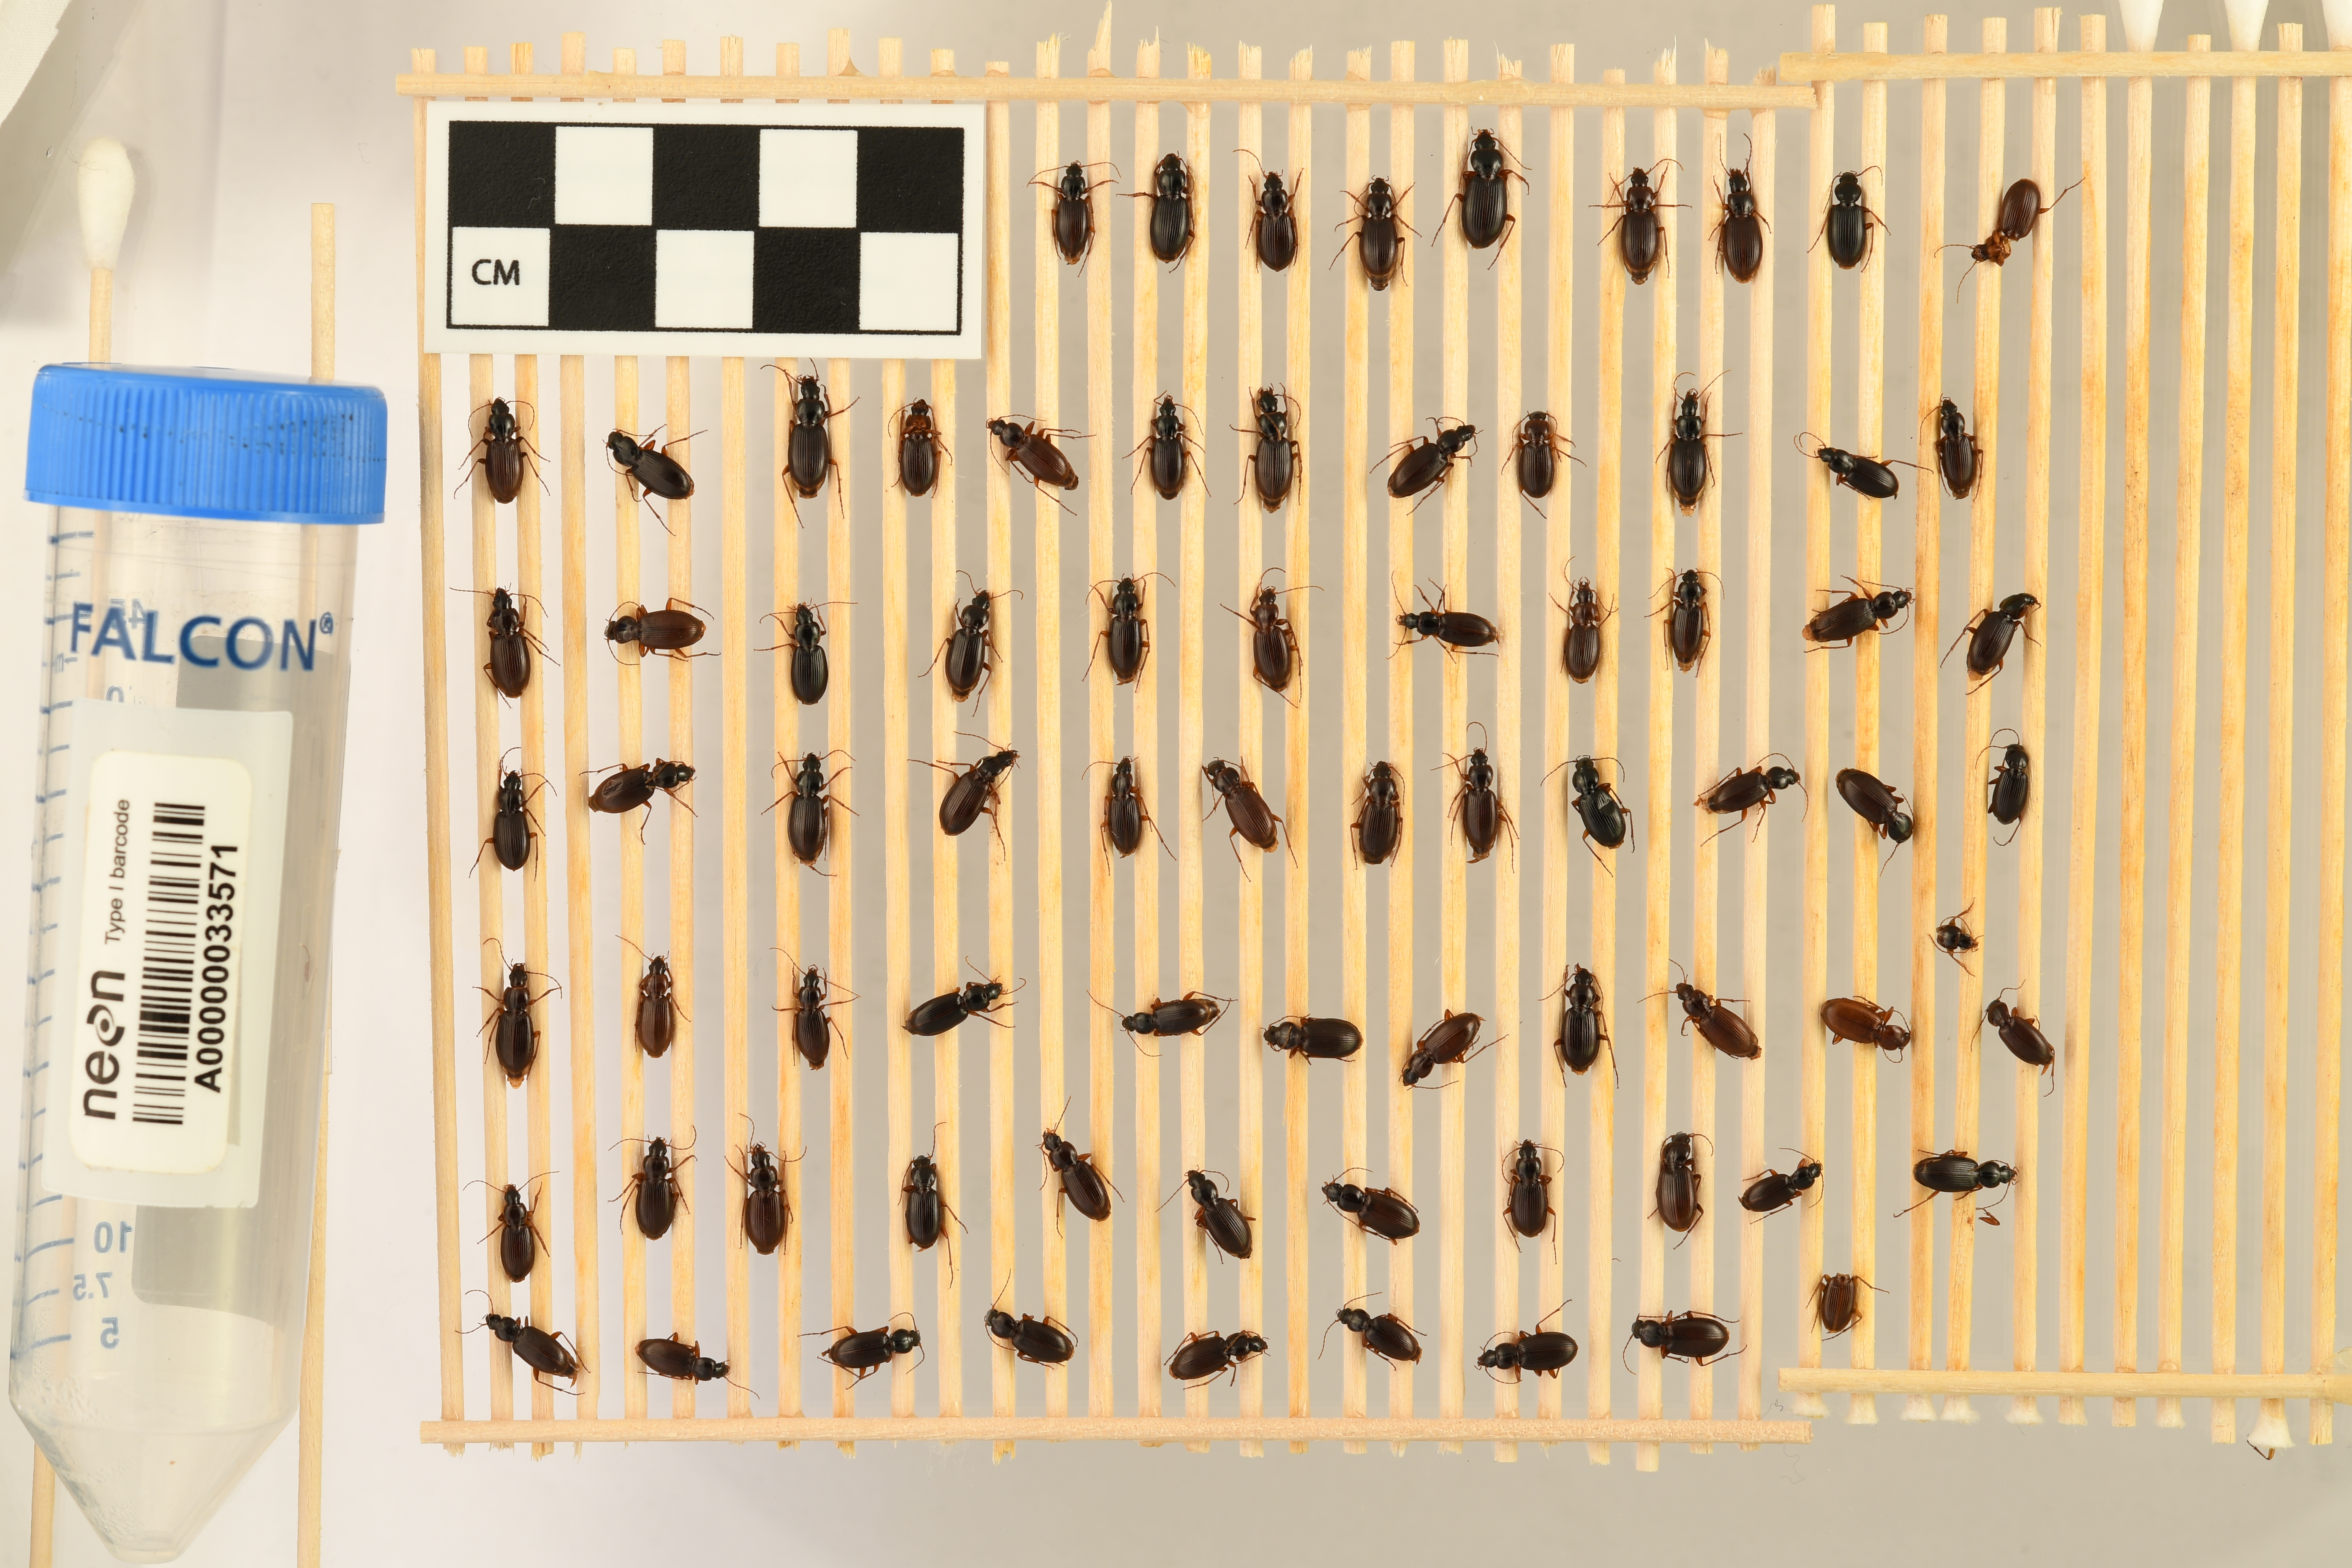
Synuchus impunctatus — Bartlett Experimental Forest NEON, plot BART_068. Beetle 43, ElytraWidth: 0.2757 cm (lying flat: Yes)

Synuchus impunctatus — Bartlett Experimental Forest NEON, plot BART_068. Beetle 43, ElytraLength: 0.5726 cm (lying flat: Yes)

Synuchus impunctatus — Bartlett Experimental Forest NEON, plot BART_068. Beetle 44, ElytraWidth: 0.2328 cm (lying flat: Yes)

Synuchus impunctatus — Bartlett Experimental Forest NEON, plot BART_068. Beetle 44, ElytraLength: 0.4851 cm (lying flat: Yes)

Synuchus impunctatus — Bartlett Experimental Forest NEON, plot BART_068. Beetle 45, ElytraLength: 0.5696 cm (lying flat: Yes)

Synuchus impunctatus — Bartlett Experimental Forest NEON, plot BART_068. Beetle 45, ElytraWidth: 0.2504 cm (lying flat: Yes)

Synuchus impunctatus — Bartlett Experimental Forest NEON, plot BART_068. Beetle 46, ElytraLength: 0.5279 cm (lying flat: Yes)

Synuchus impunctatus — Bartlett Experimental Forest NEON, plot BART_068. Beetle 46, ElytraWidth: 0.25 cm (lying flat: Yes)

Synuchus impunctatus — Bartlett Experimental Forest NEON, plot BART_068. Beetle 47, ElytraLength: 0.4754 cm (lying flat: Yes)

Synuchus impunctatus — Bartlett Experimental Forest NEON, plot BART_068. Beetle 47, ElytraWidth: 0.2397 cm (lying flat: Yes)

Synuchus impunctatus — Bartlett Experimental Forest NEON, plot BART_068. Beetle 48, ElytraLength: 0.5471 cm (lying flat: Yes)

Synuchus impunctatus — Bartlett Experimental Forest NEON, plot BART_068. Beetle 48, ElytraWidth: 0.2553 cm (lying flat: Yes)

Synuchus impunctatus — Bartlett Experimental Forest NEON, plot BART_068. Beetle 49, ElytraLength: 0.491 cm (lying flat: Yes)

Synuchus impunctatus — Bartlett Experimental Forest NEON, plot BART_068. Beetle 49, ElytraWidth: 0.2239 cm (lying flat: Yes)

Synuchus impunctatus — Bartlett Experimental Forest NEON, plot BART_068. Beetle 50, ElytraLength: 0.514 cm (lying flat: Yes)

Synuchus impunctatus — Bartlett Experimental Forest NEON, plot BART_068. Beetle 50, ElytraWidth: 0.2639 cm (lying flat: Yes)

Synuchus impunctatus — Bartlett Experimental Forest NEON, plot BART_068. Beetle 51, ElytraLength: 0.5531 cm (lying flat: Yes)

Synuchus impunctatus — Bartlett Experimental Forest NEON, plot BART_068. Beetle 51, ElytraWidth: 0.2278 cm (lying flat: Yes)

Synuchus impunctatus — Bartlett Experimental Forest NEON, plot BART_068. Beetle 52, ElytraLength: 0.5418 cm (lying flat: Yes)

Synuchus impunctatus — Bartlett Experimental Forest NEON, plot BART_068. Beetle 52, ElytraWidth: 0.2642 cm (lying flat: Yes)

Synuchus impunctatus — Bartlett Experimental Forest NEON, plot BART_068. Beetle 53, ElytraWidth: 0.2778 cm (lying flat: Yes)

Synuchus impunctatus — Bartlett Experimental Forest NEON, plot BART_068. Beetle 53, ElytraLength: 0.5335 cm (lying flat: Yes)

Synuchus impunctatus — Bartlett Experimental Forest NEON, plot BART_068. Beetle 54, ElytraLength: 0.5416 cm (lying flat: Yes)

Synuchus impunctatus — Bartlett Experimental Forest NEON, plot BART_068. Beetle 54, ElytraWidth: 0.2425 cm (lying flat: Yes)

Synuchus impunctatus — Bartlett Experimental Forest NEON, plot BART_068. Beetle 55, ElytraLength: 0.5017 cm (lying flat: Yes)

Synuchus impunctatus — Bartlett Experimental Forest NEON, plot BART_068. Beetle 55, ElytraWidth: 0.2457 cm (lying flat: Yes)

Synuchus impunctatus — Bartlett Experimental Forest NEON, plot BART_068. Beetle 56, ElytraLength: 0.4583 cm (lying flat: Yes)

Synuchus impunctatus — Bartlett Experimental Forest NEON, plot BART_068. Beetle 56, ElytraWidth: 0.2365 cm (lying flat: Yes)

Synuchus impunctatus — Bartlett Experimental Forest NEON, plot BART_068. Beetle 57, ElytraLength: 0.5007 cm (lying flat: Yes)

Synuchus impunctatus — Bartlett Experimental Forest NEON, plot BART_068. Beetle 57, ElytraWidth: 0.2639 cm (lying flat: Yes)

Synuchus impunctatus — Bartlett Experimental Forest NEON, plot BART_068. Beetle 58, ElytraLength: 0.5555 cm (lying flat: Yes)

Synuchus impunctatus — Bartlett Experimental Forest NEON, plot BART_068. Beetle 58, ElytraWidth: 0.2639 cm (lying flat: Yes)

Synuchus impunctatus — Bartlett Experimental Forest NEON, plot BART_068. Beetle 59, ElytraLength: 0.5 cm (lying flat: Yes)

Synuchus impunctatus — Bartlett Experimental Forest NEON, plot BART_068. Beetle 59, ElytraWidth: 0.25 cm (lying flat: Yes)

Synuchus impunctatus — Bartlett Experimental Forest NEON, plot BART_068. Beetle 60, ElytraLength: 0.555 cm (lying flat: Yes)

Synuchus impunctatus — Bartlett Experimental Forest NEON, plot BART_068. Beetle 60, ElytraWidth: 0.2778 cm (lying flat: Yes)

Synuchus impunctatus — Bartlett Experimental Forest NEON, plot BART_068. Beetle 61, ElytraLength: 0.4972 cm (lying flat: Yes)

Synuchus impunctatus — Bartlett Experimental Forest NEON, plot BART_068. Beetle 61, ElytraWidth: 0.2778 cm (lying flat: Yes)

Synuchus impunctatus — Bartlett Experimental Forest NEON, plot BART_068. Beetle 62, ElytraLength: 0.5466 cm (lying flat: Yes)

Synuchus impunctatus — Bartlett Experimental Forest NEON, plot BART_068. Beetle 62, ElytraWidth: 0.2671 cm (lying flat: Yes)

Synuchus impunctatus — Bartlett Experimental Forest NEON, plot BART_068. Beetle 63, ElytraWidth: 0.2639 cm (lying flat: Yes)

Synuchus impunctatus — Bartlett Experimental Forest NEON, plot BART_068. Beetle 63, ElytraLength: 0.5001 cm (lying flat: Yes)

Synuchus impunctatus — Bartlett Experimental Forest NEON, plot BART_068. Beetle 64, ElytraLength: 0.5709 cm (lying flat: Yes)

Synuchus impunctatus — Bartlett Experimental Forest NEON, plot BART_068. Beetle 64, ElytraWidth: 0.2504 cm (lying flat: Yes)

Synuchus impunctatus — Bartlett Experimental Forest NEON, plot BART_068. Beetle 65, ElytraLength: 0.4668 cm (lying flat: Yes)

Synuchus impunctatus — Bartlett Experimental Forest NEON, plot BART_068. Beetle 65, ElytraWidth: 0.2244 cm (lying flat: Yes)

Synuchus impunctatus — Bartlett Experimental Forest NEON, plot BART_068. Beetle 66, ElytraLength: 0.5973 cm (lying flat: Yes)

Synuchus impunctatus — Bartlett Experimental Forest NEON, plot BART_068. Beetle 66, ElytraWidth: 0.2377 cm (lying flat: Yes)

Synuchus impunctatus — Bartlett Experimental Forest NEON, plot BART_068. Beetle 67, ElytraLength: 0.5393 cm (lying flat: Yes)

Synuchus impunctatus — Bartlett Experimental Forest NEON, plot BART_068. Beetle 67, ElytraWidth: 0.2696 cm (lying flat: Yes)

Synuchus impunctatus — Bartlett Experimental Forest NEON, plot BART_068. Beetle 68, ElytraLength: 0.5228 cm (lying flat: Yes)

Synuchus impunctatus — Bartlett Experimental Forest NEON, plot BART_068. Beetle 68, ElytraWidth: 0.2156 cm (lying flat: Yes)

Synuchus impunctatus — Bartlett Experimental Forest NEON, plot BART_068. Beetle 69, ElytraLength: 0.5366 cm (lying flat: Yes)

Synuchus impunctatus — Bartlett Experimental Forest NEON, plot BART_068. Beetle 69, ElytraWidth: 0.2534 cm (lying flat: Yes)

Synuchus impunctatus — Bartlett Experimental Forest NEON, plot BART_068. Beetle 70, ElytraLength: 0.5416 cm (lying flat: Yes)

Synuchus impunctatus — Bartlett Experimental Forest NEON, plot BART_068. Beetle 70, ElytraWidth: 0.2484 cm (lying flat: Yes)

Synuchus impunctatus — Bartlett Experimental Forest NEON, plot BART_068. Beetle 71, ElytraLength: 0.5598 cm (lying flat: Yes)

Synuchus impunctatus — Bartlett Experimental Forest NEON, plot BART_068. Beetle 71, ElytraWidth: 0.2373 cm (lying flat: Yes)

Synuchus impunctatus — Bartlett Experimental Forest NEON, plot BART_068. Beetle 72, ElytraLength: 0.5123 cm (lying flat: Yes)

Synuchus impunctatus — Bartlett Experimental Forest NEON, plot BART_068. Beetle 72, ElytraWidth: 0.2429 cm (lying flat: Yes)

Synuchus impunctatus — Bartlett Experimental Forest NEON, plot BART_068. Beetle 73, ElytraLength: 0.5323 cm (lying flat: Yes)

Synuchus impunctatus — Bartlett Experimental Forest NEON, plot BART_068. Beetle 73, ElytraWidth: 0.2377 cm (lying flat: Yes)

Synuchus impunctatus — Bartlett Experimental Forest NEON, plot BART_068. Beetle 74, ElytraLength: 0.5557 cm (lying flat: Yes)

Synuchus impunctatus — Bartlett Experimental Forest NEON, plot BART_068. Beetle 74, ElytraWidth: 0.2778 cm (lying flat: Yes)